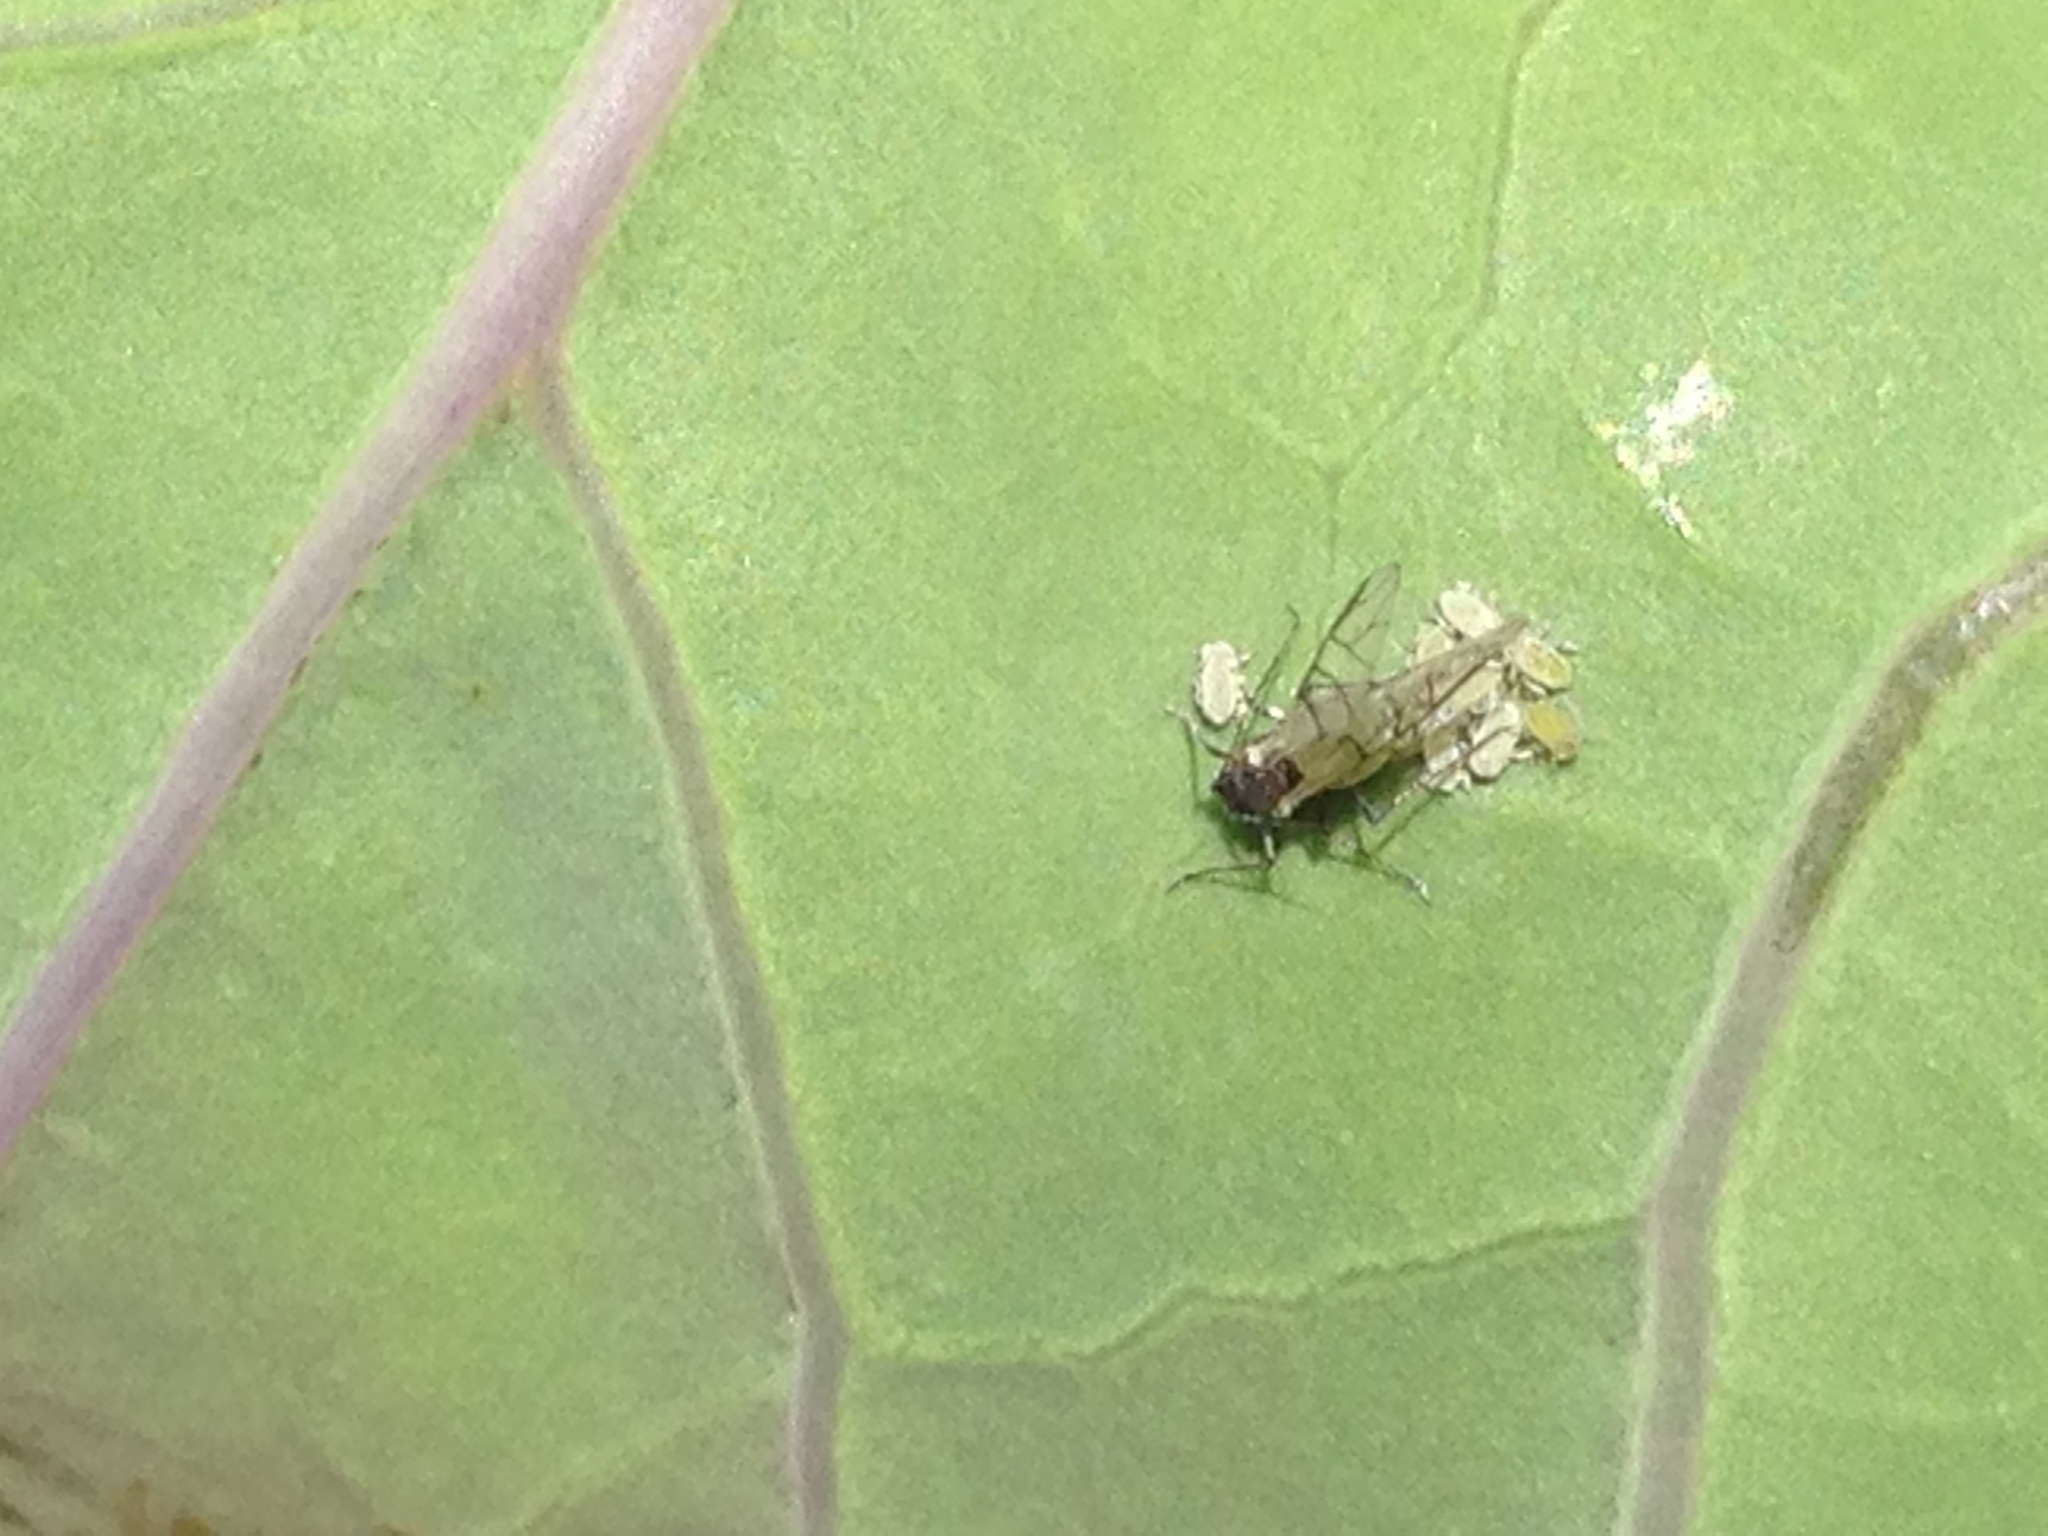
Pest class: cabbage_aphid